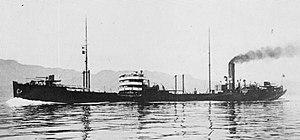
La classe Notoro était une classe de sept pétroliers construits pour la Marine impériale japonaise servant pendant les années 1920 et la Seconde Guerre mondiale. Également appelés pétroliers de classe Erimo, trois navires seront convertis pendant leur service.